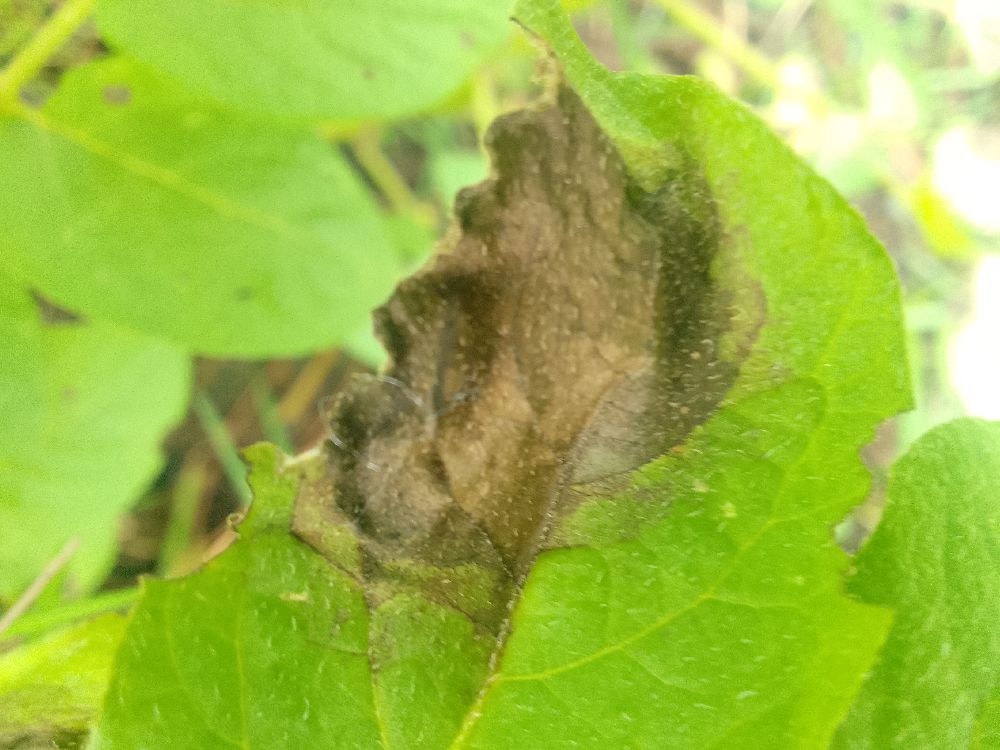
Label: Late blight